Sherman Firefly

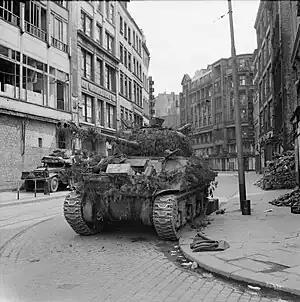
A Sherman Firefly of 7th Armoured Division in Hamburg, 4 May 1945

A similar event occurred on 14 June, during Operation Perch. Sgt. Harris of the 4th/7th Dragoon Guards, along with three standard Shermans, set up defensive positions along with the infantry after capturing the village of Lingèvres, near Tilly-sur-Seulles, France. Looking through his binoculars, Sgt. Harris spotted two Panthers advancing from the east. He opened fire at a range of , knocking out the lead Panther with his first shot, and the other with his second. Relocating to a well-concealed flanking position on the other side of the town, he spotted another three Panthers approaching from the west. He and his gunner, Trooper Mackillop, knocked them out with three rounds.